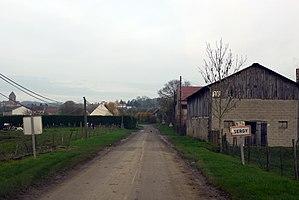
Entrée du village de Sergy par la route départementale 79.
Sergy est une commune française située dans le département de l'Aisne, en région Hauts-de-France.